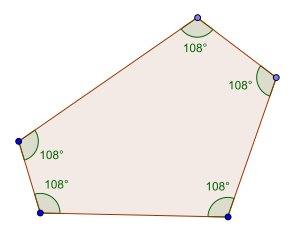
En géométrie euclidienne, un polygone équiangle est un polygone dont les angles internes sont égaux. Si les longueurs des côtés sont aussi égales, alors c'est un polygone régulier. Si les longueurs des côtés alternent, c'est un polygone isogonal.